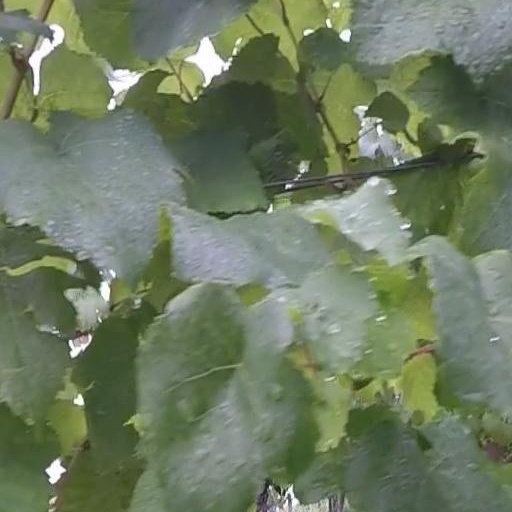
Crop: grape